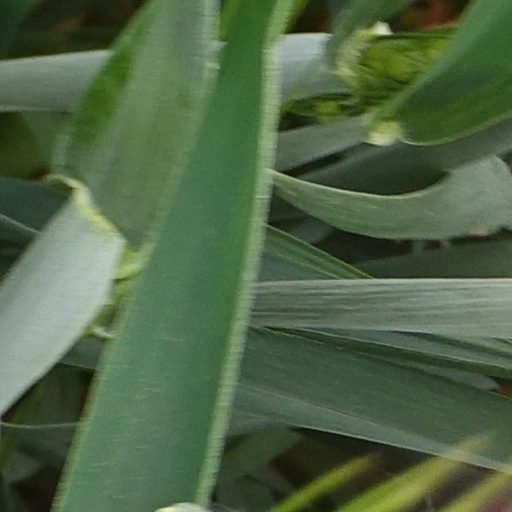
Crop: wheat